The Egyptian

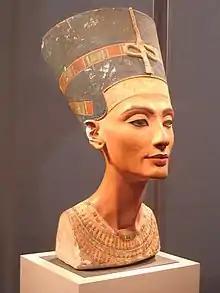
The bust of Nefertiti left a profound impression on Waltari: "It wasn't until '38 when I saw Nefertiti's original statue in the museum of Berlin – this extraordinary sophistication, which includes in addition to beauty all the possibilities of a woman, all the way to treason. In fact, this whole Nefertiti image transformed only upon seeing this character live."

Although Waltari employed some poetic license in combining the biographies of Sinuhe and Akhenaten, he was otherwise much concerned about the historical accuracy of his detailed description of ancient Egyptian life and carried out considerable research into the subject. Waltari's fascination of ancient Egypt was sparked as a 14-year-old by the 1922 discovery of Tutankhamun, which became widely publicised and a cultural phenomenon at the time. On his trips to foreign countries he would always first visit the local egyptological exhibitions and museums. Waltari didn't make notes, instead preferring to internalise all this vast knowledge; this allowed him to interweave his accumulated information smoothly into the story. The result has been praised not only by readers but also by Egyptologists.